Teixeirinha

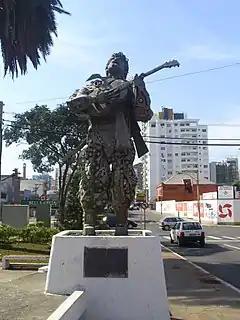
Statue of Teixeirinha in the city of Passo Fundo, a city that the singer adopted as his own.

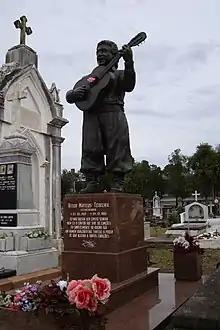
Statue of Teixeirinha on his tomb in the Santa Casa da Misericórdia Cemetery in Porto Alegre.

In 1964, Teixeirinha wrote the story of the film “Coração de Luto”, which was produced by Leopoldis Som, in 1966, another box office record. In 1969, he staged in the film "Motorista sem Limites" together with Valter D'Avila, produced by Itacir Rossi.